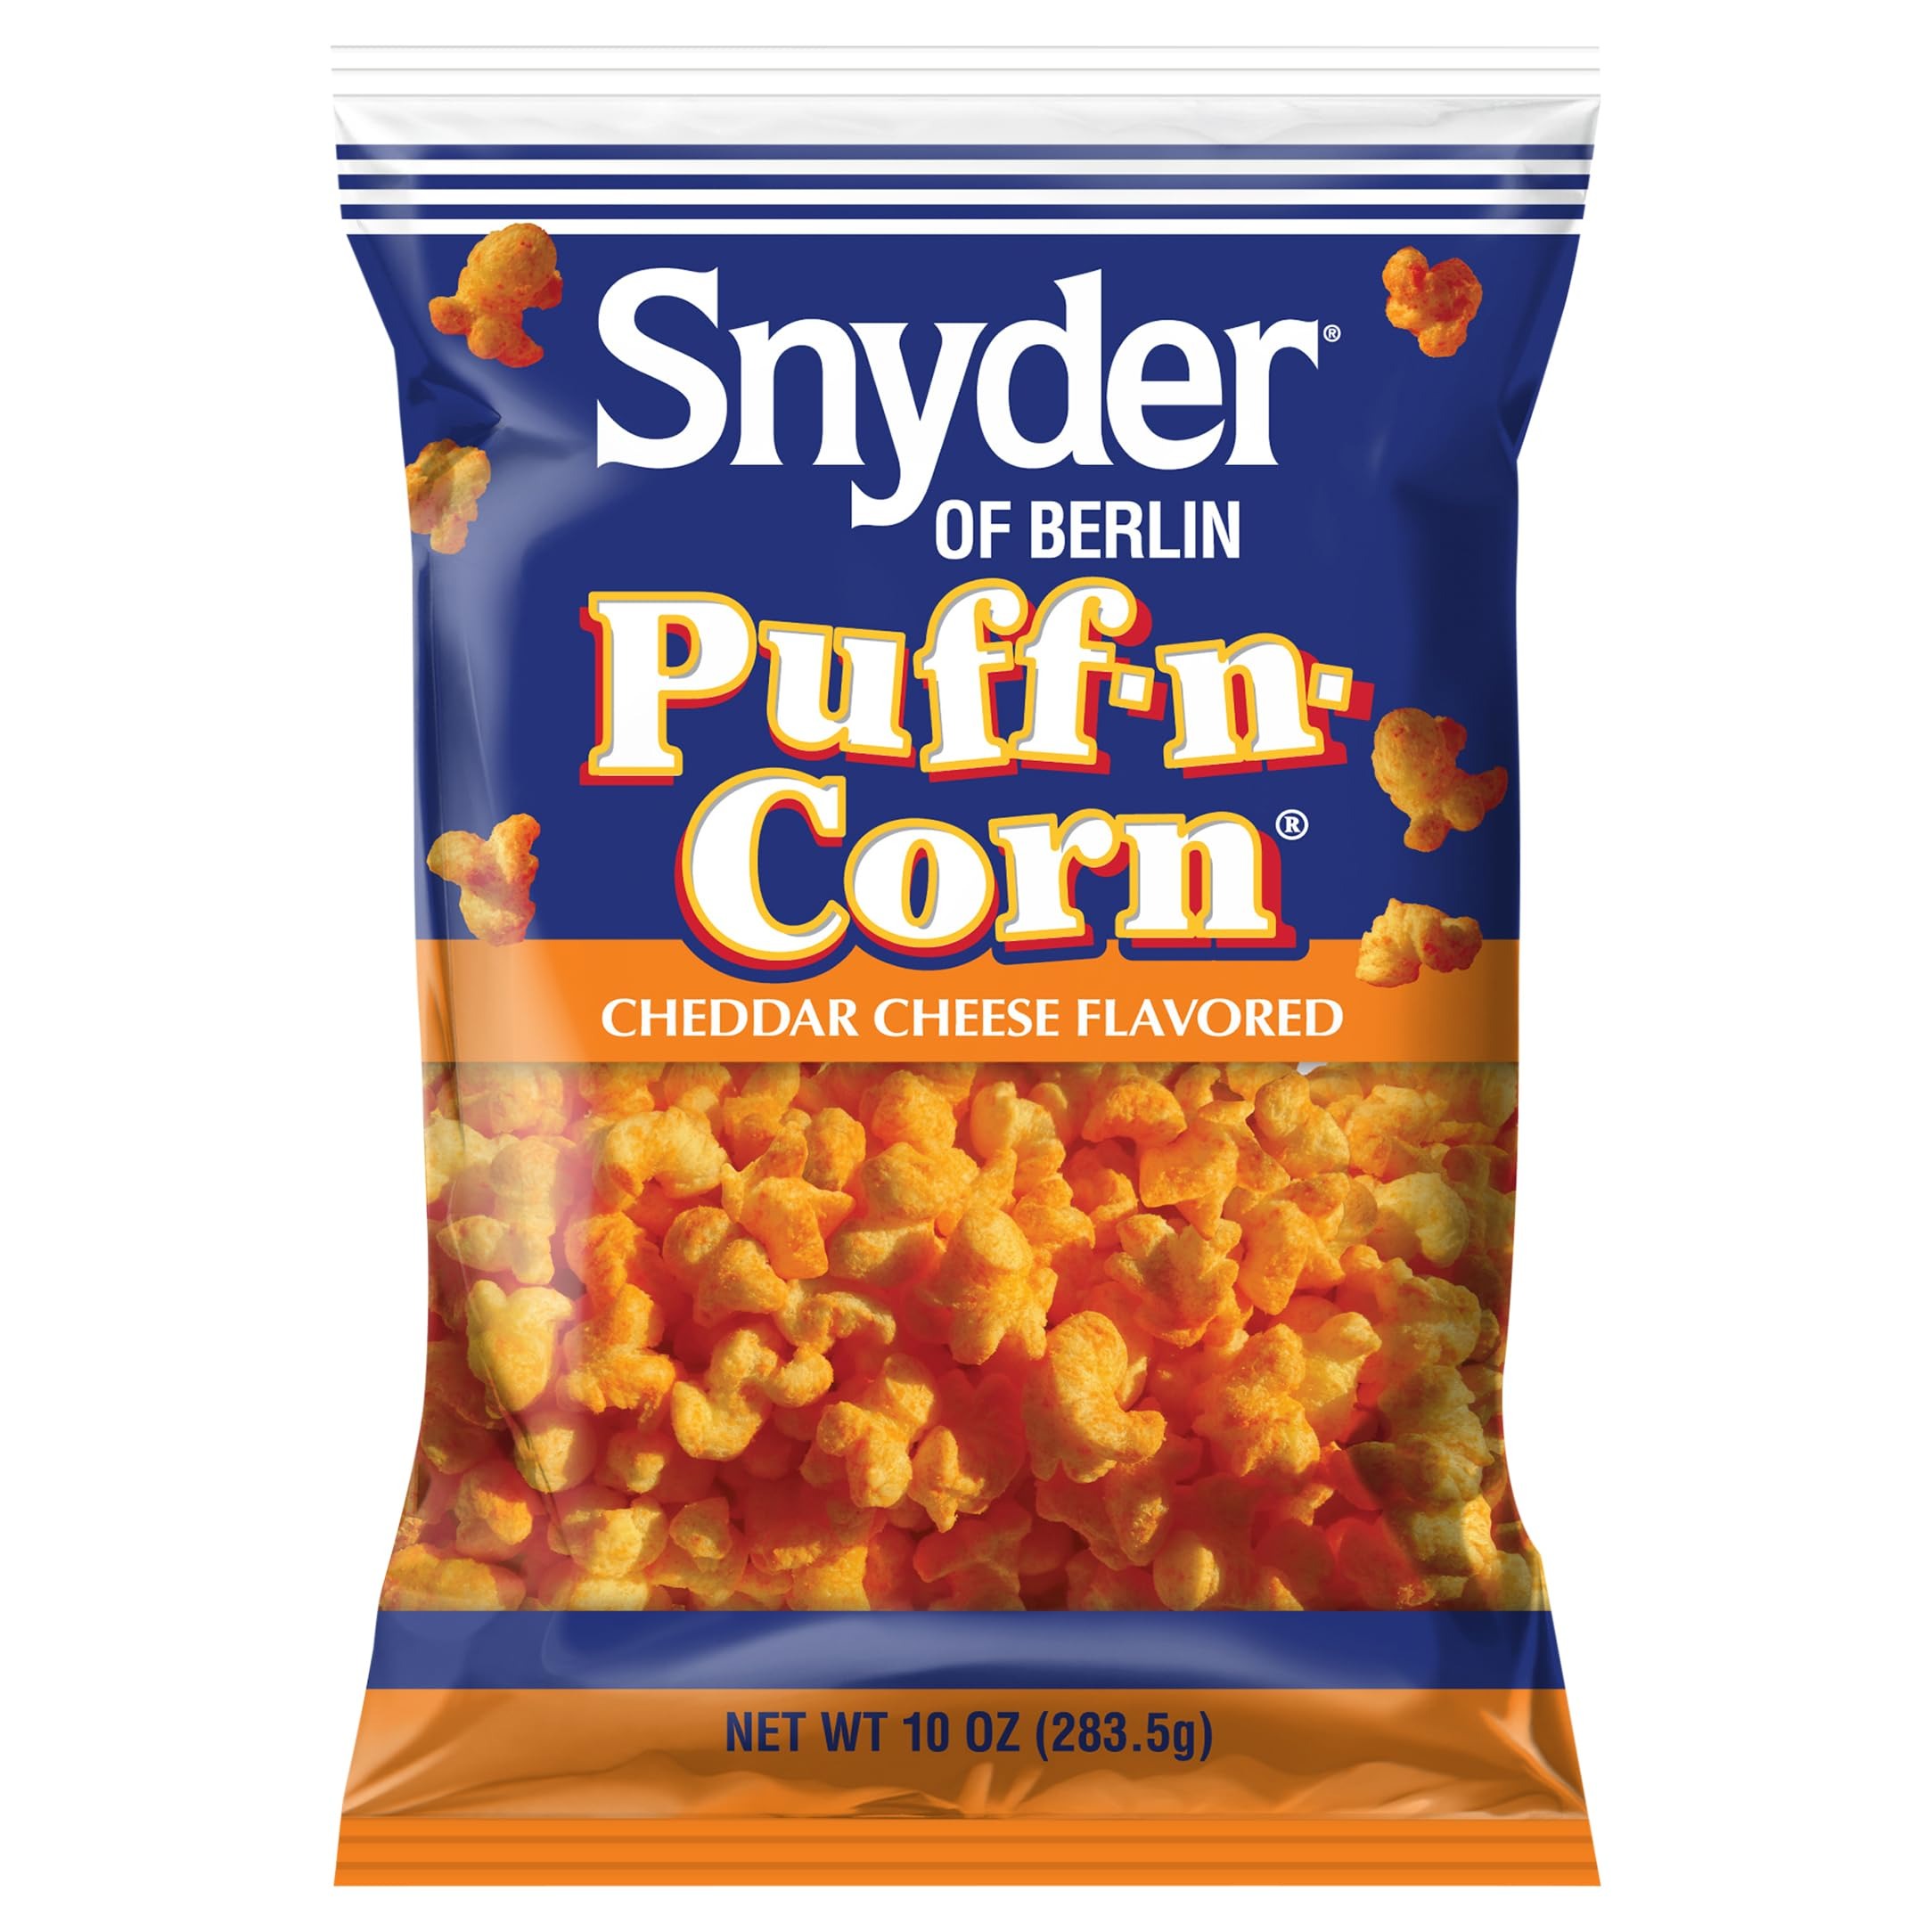
Item Name: Snyder of Berlin Puffed Hulless Cheese Flavor Popcorn, 10 oz
Bullet Point 1: Delicious Cheese flavor
Bullet Point 2: Gluten free, Kosher certified
Product Description: Back in the 1970s, Snyder of Berlin created hulless popcorn - the true original that others try to imitate. So you can savor the big popcorn taste without fighting those pesky hulls. It's melt-in-your-mouth enjoyment! Berlin, PA. www.synderofberlin.com. Facebook. (at)snydersnacks. Instagram. (at)snyderofberlinsnacks. Scan for more food information or call 1-855-850-2065.
Value: 10.0
Unit: Ounce

Price: 2.98